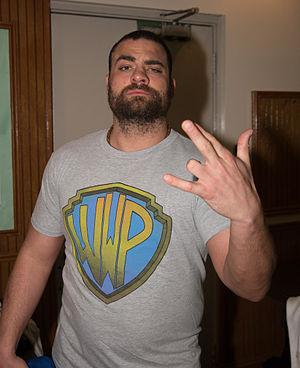
Edward Moore est un catcheur américain plus connu sous le nom de Eddie Kingston. Il travaille actuellement à la All Elite Wrestling.